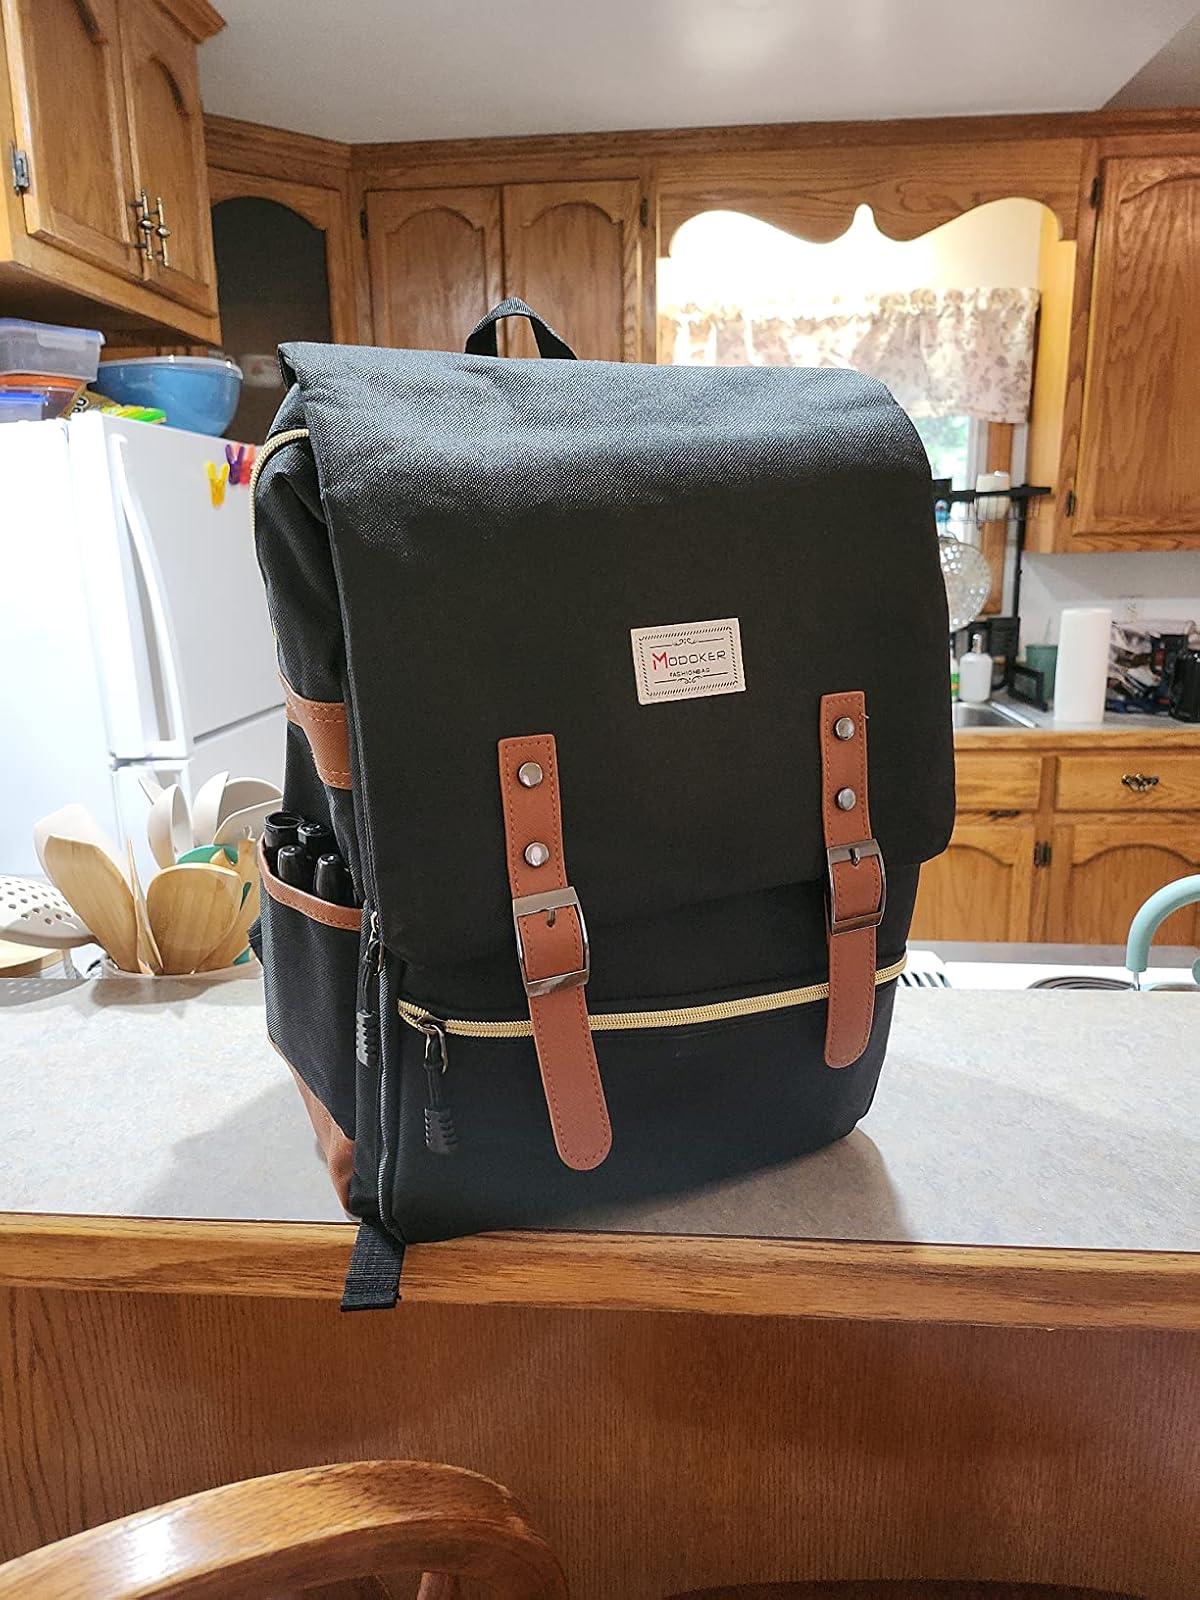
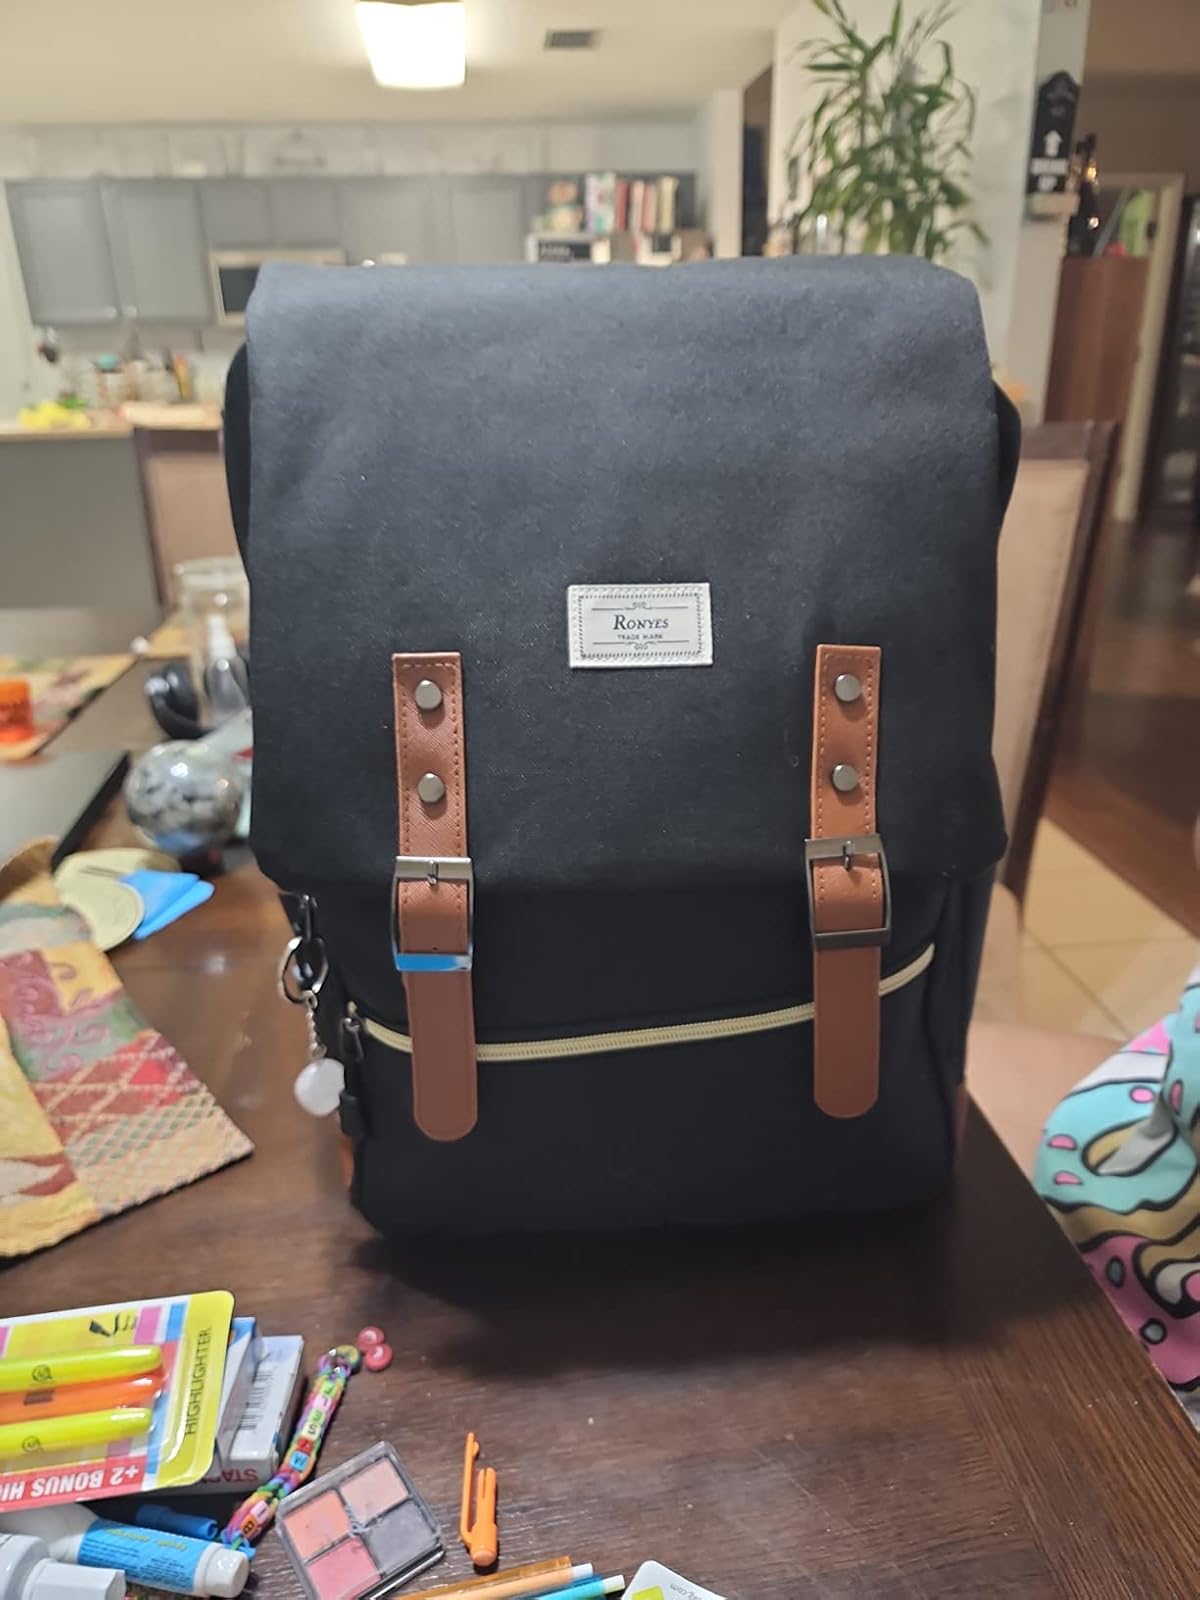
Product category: bag
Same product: yes